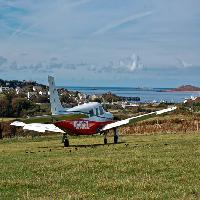
Weather: sun or clear